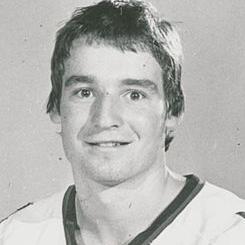
Age: 20